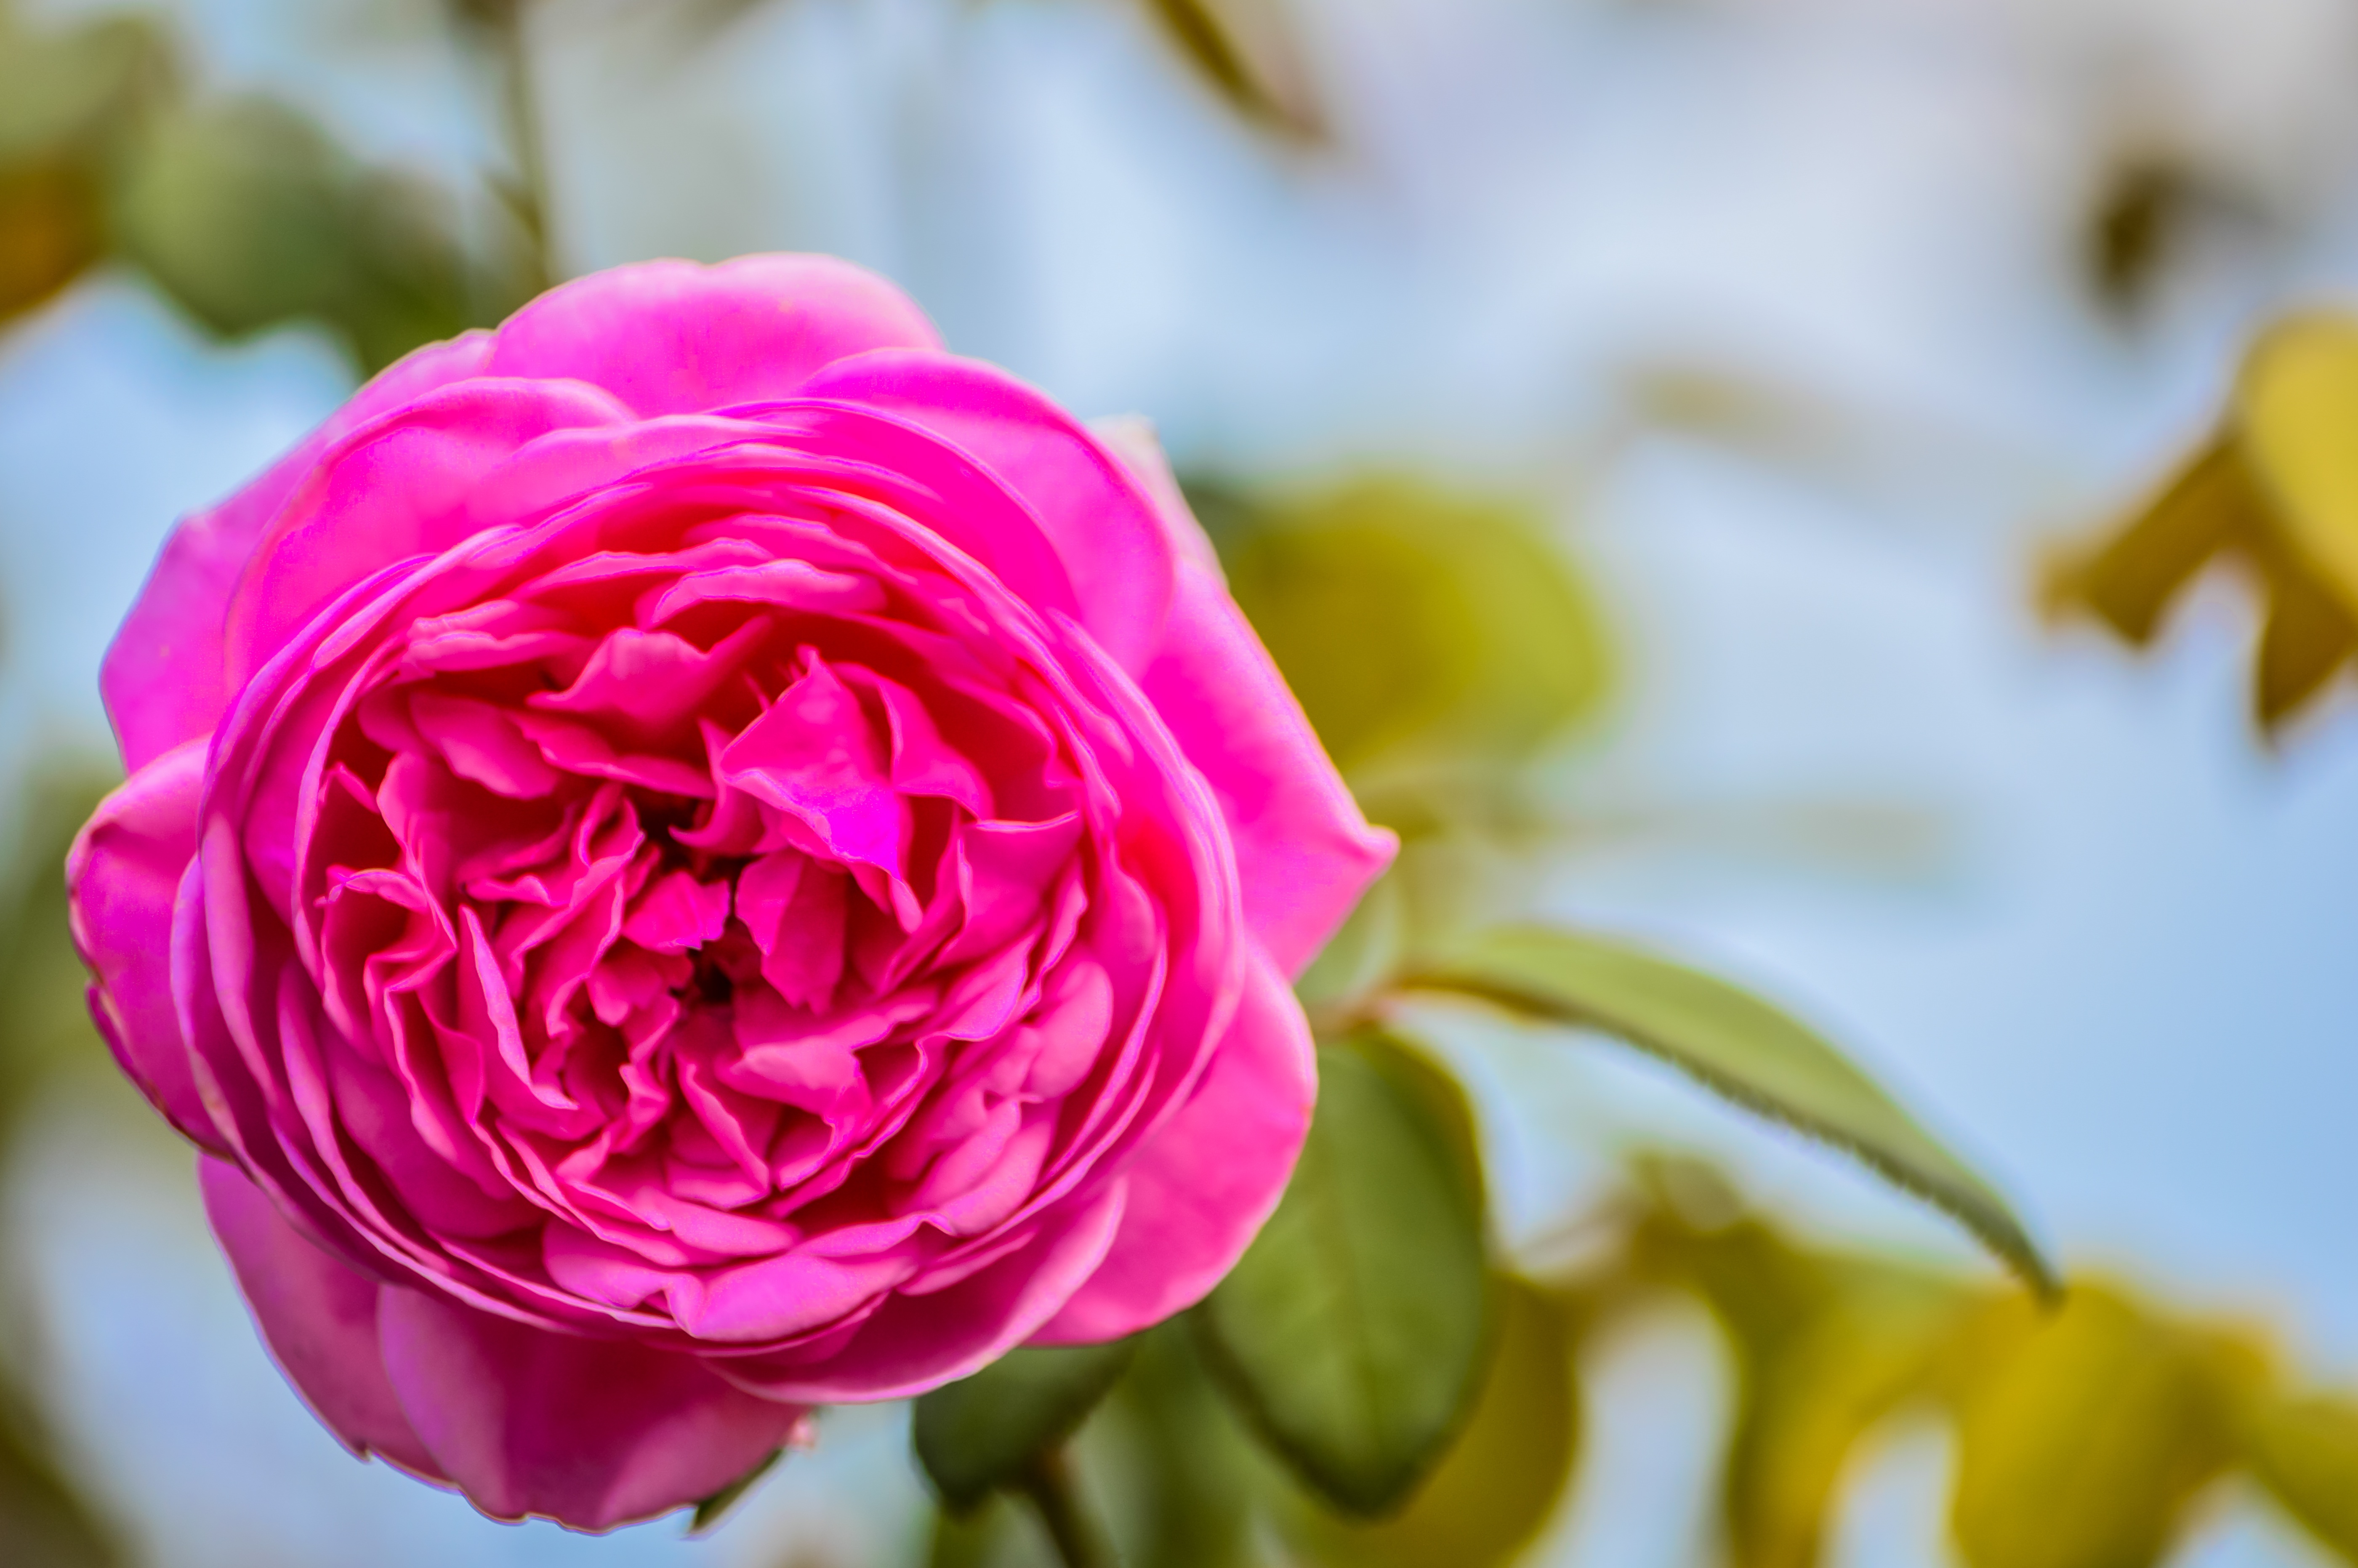
nature, blossom, bokeh, plant, white, flower, petal, floral, love, bouquet, rose, red, color, space, fresh, romantic, yellow, pink, flora, close up, background, design, beauty, beautiful, day, valentines, macro photography, flowering plant, garden roses, rose family, flower bouquet, plant stem, land plant